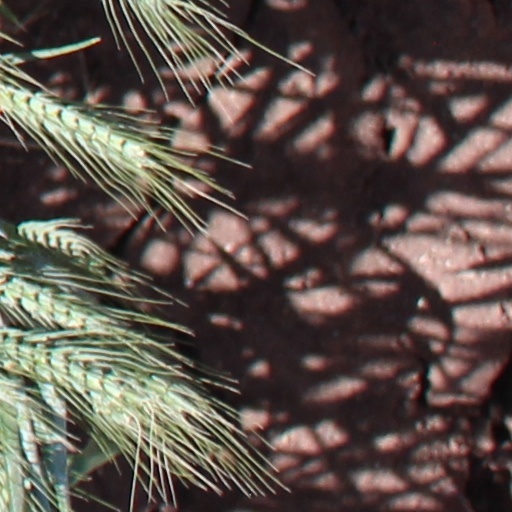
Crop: wheat